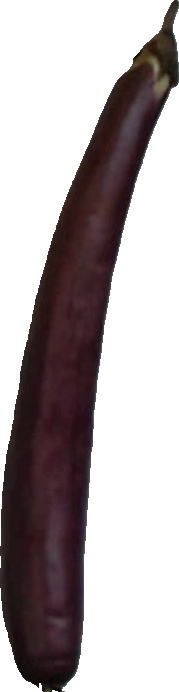
Label: eggplant_long_1